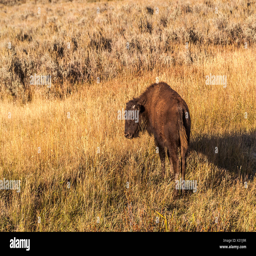
tall grasses reach almost to the ears on this juvenile bison or buffalo in a national park in the fall